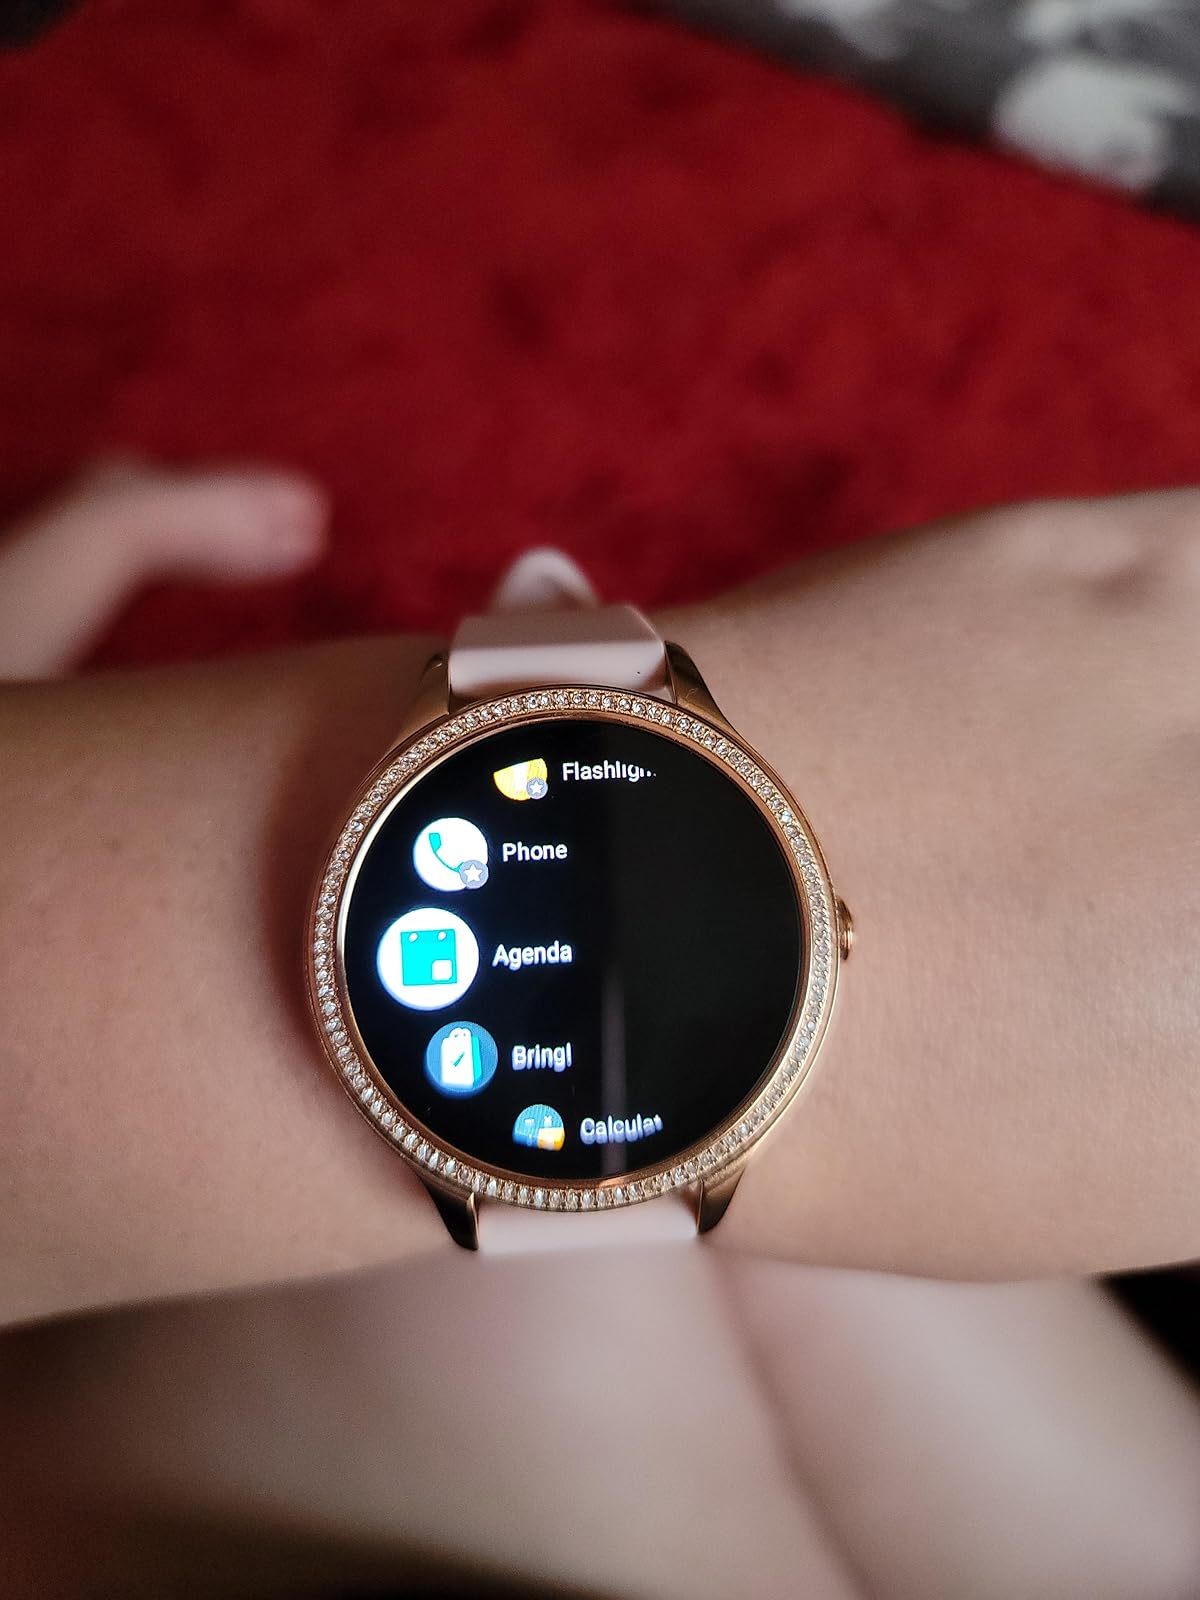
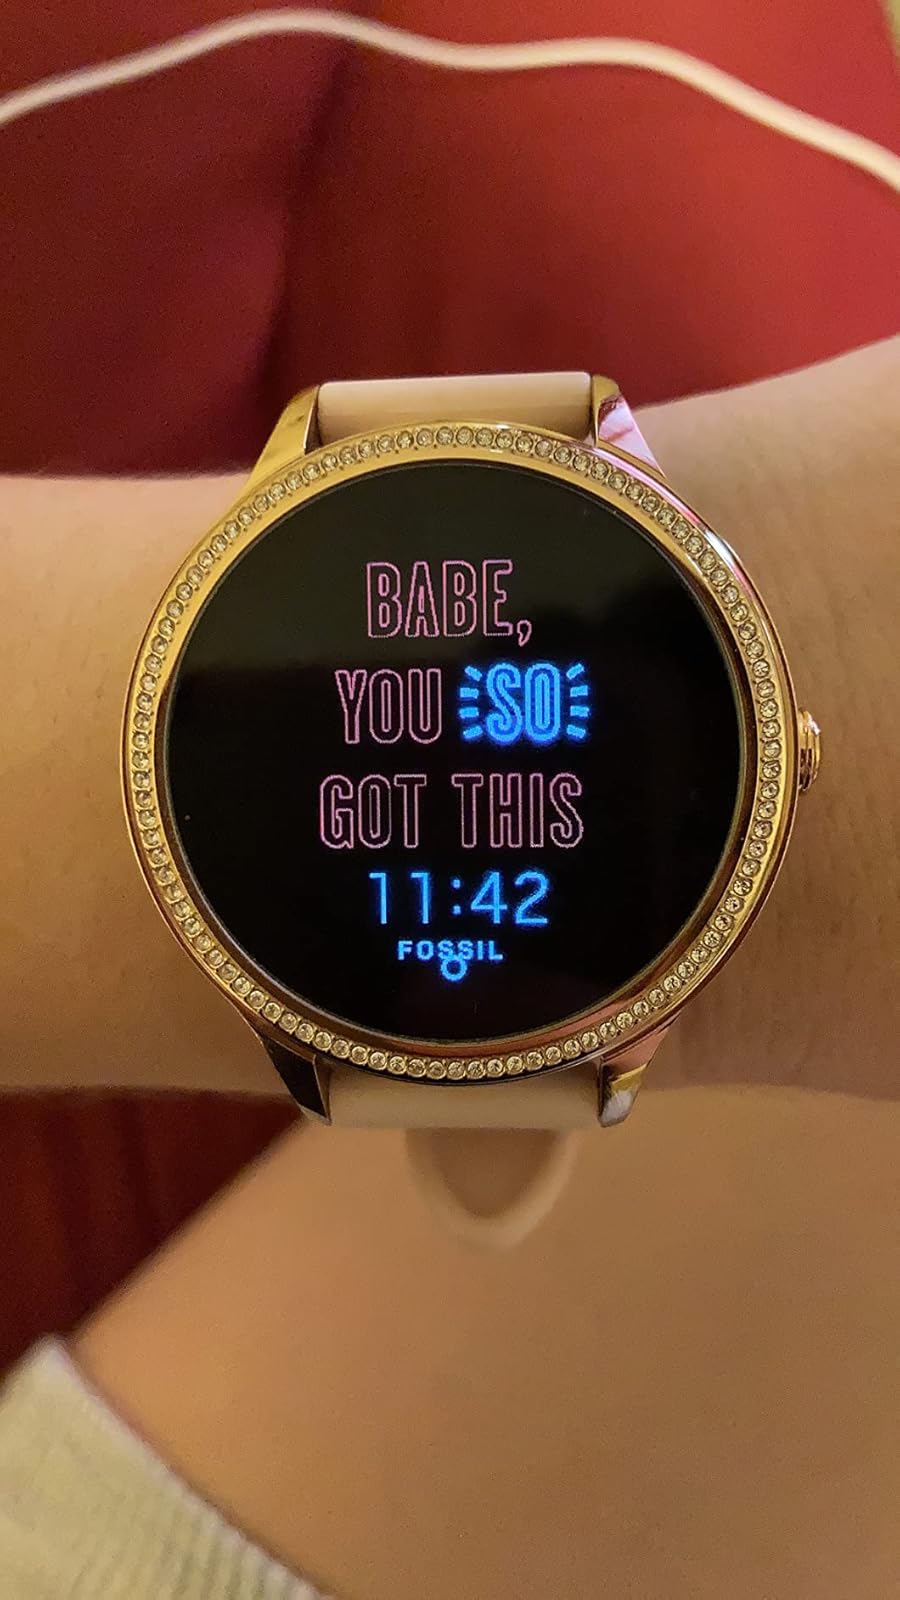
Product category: smartwatch
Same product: yes